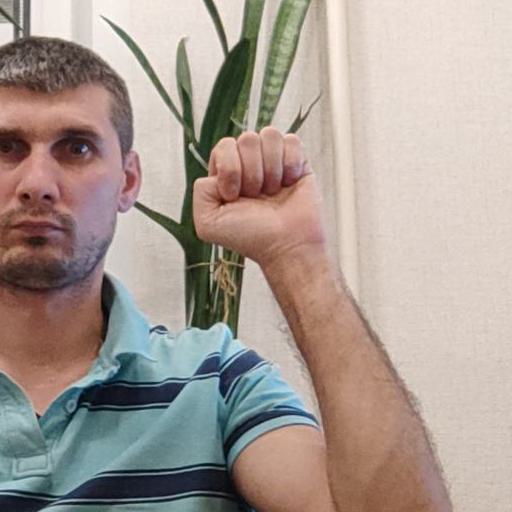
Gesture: fist